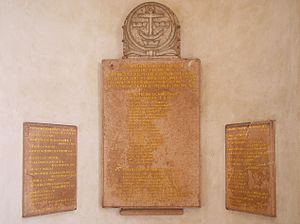
Skeppsholmskyrkan / Billeder
Skeppsholmskyrkan er en tidligere kirke, som ligger på Skeppsholmen i Stockholm. Kirkebyggeriet påbegyndtes 1824 efter den tidligere kirke, Holmkyrkan, som lå på Kyrkholmen, var brændt ned i juni 1822. Kirken er et statligt byggnadsminne.